The Blood Bond

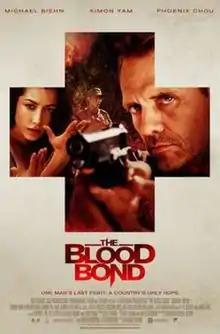

The Blood Bond (also known as Shadowguard) is a 2010 action thriller film directed by Michael Biehn, with additional material by Antony Szeto. It was produced by Bey Logan and stars Michael Biehn, Simon Yam and Phoenix Chou. "The Blood Bond" premiered at 2010 Cannes Film Market.